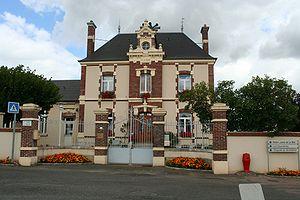
Mairie de jeufosse, Yvelines (France)
Notre-Dame-de-la-Mer est une commune nouvelle située dans le département des Yvelines, en région Île-de-France, créée le 1ᵉʳ janvier 2019.